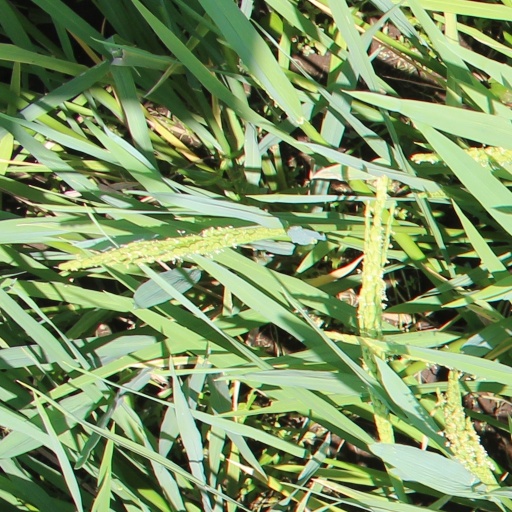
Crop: rice